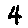
Label: 4